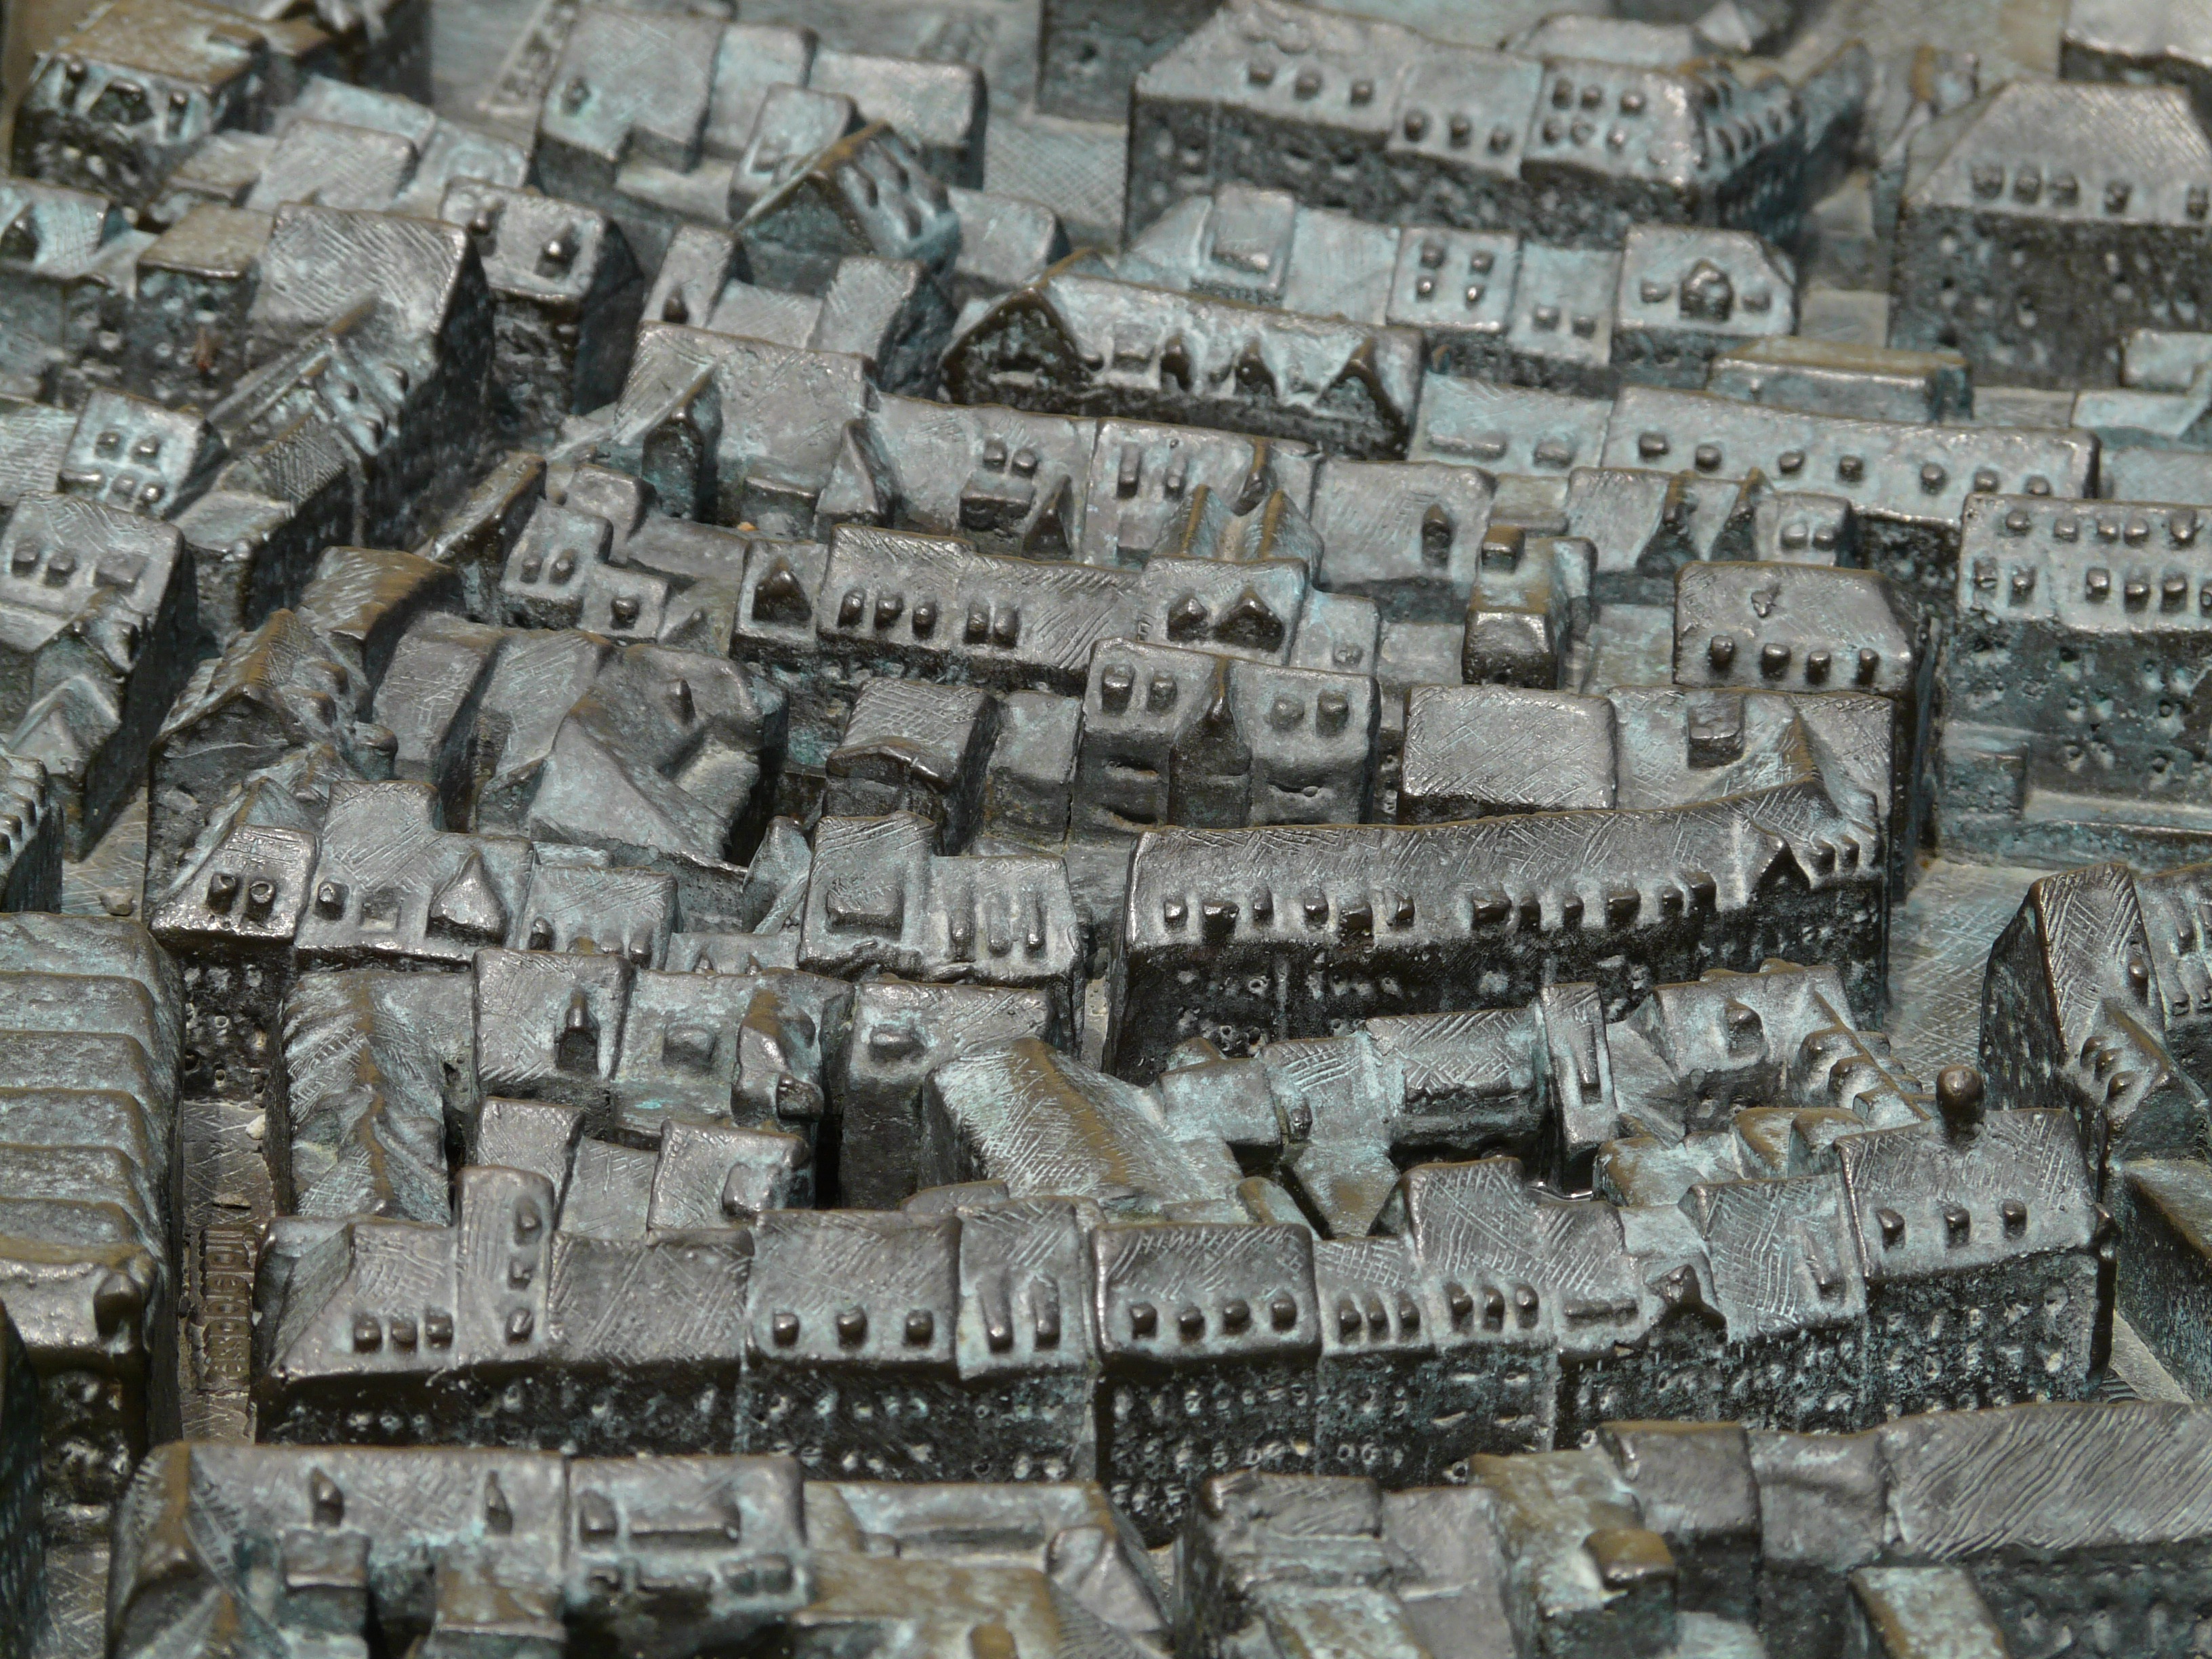
hand, finger, show, map, note, ruins, keys, relief, constance, metal plate, archaeological site, aerial photography, unesco world heritage site, barrier free, historic site, accessibility, ancient history, bronze relief, visually impaired, suggest, ancient roman architecture, relief plan, tactile map